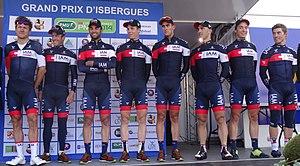
Reportage réalisé le dimanche 21 septembre à l'occasion du départ et de l'arrivée du Grand Prix d'Isbergues 2014 à Isbergues, Nord-Pas-de-Calais, France.
La saison 2014 de l'équipe cycliste IAM est la deuxième de l'équipe dirigée par Serge Beucherie.